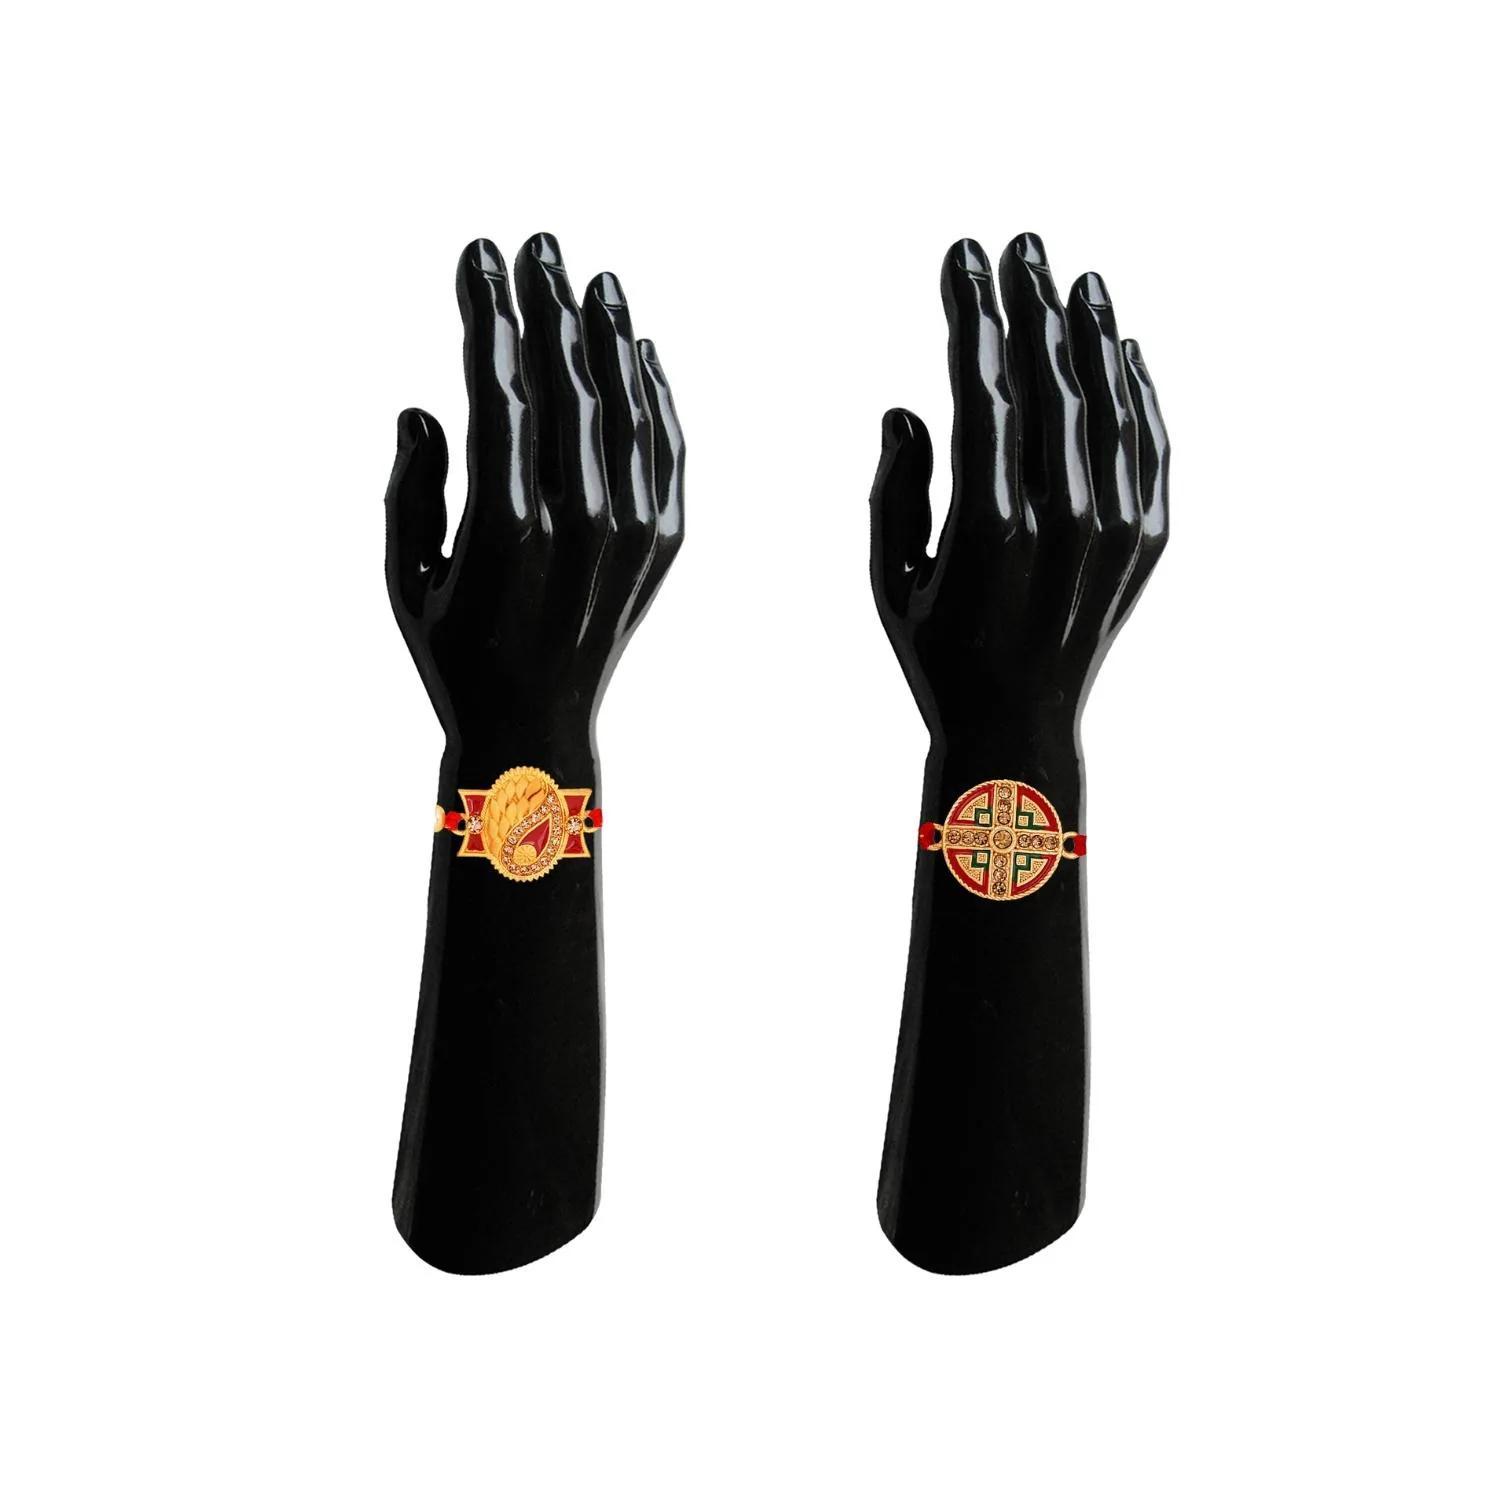
Stefan Combo of 5 Beautiful Traditional Colorful Rakhis for Brother.(RACO001042)
Type: Rakhis
Brand: Stefan
Price: Rs. 439
 Send love to your brother in the form of this lovely Rakhi from the house of Stefan.Rakshabandhan or Rakhi is a festival celebrating and honoring sibling love. A sister has a heart filled with love and she prays strongly for her brother’s welfare and prosperity. In our range of designer Rakhis, there is a vast choice for selecting the best one for your brother.
Features: Rakhi is the festival of expressing the feelings of love for your brother. Celebrate this Rakhi with exclusive Rakhis from the house of Stefan.,Rakshabandhan is a special occasion to celebrate the undying bond of love between a brother and a sister. The rakhi thread is introduced for the celebration of the festival of rakhi, also known as \Raksha Bandhan\. So we have created an excellent selectio,Content in Box : 5 Rakhi,Alloy Metal Rakhi having Gold Plating with Meenakari Work & Artificial Pearl, Crystal,Acknowledge Your Love For Your Brother By Sending This Beautiful \RAKHI\ With A Promise That Your Bond With Him Will Grow Stronger With Each Passing Moment.
Included: 5-Rakhis